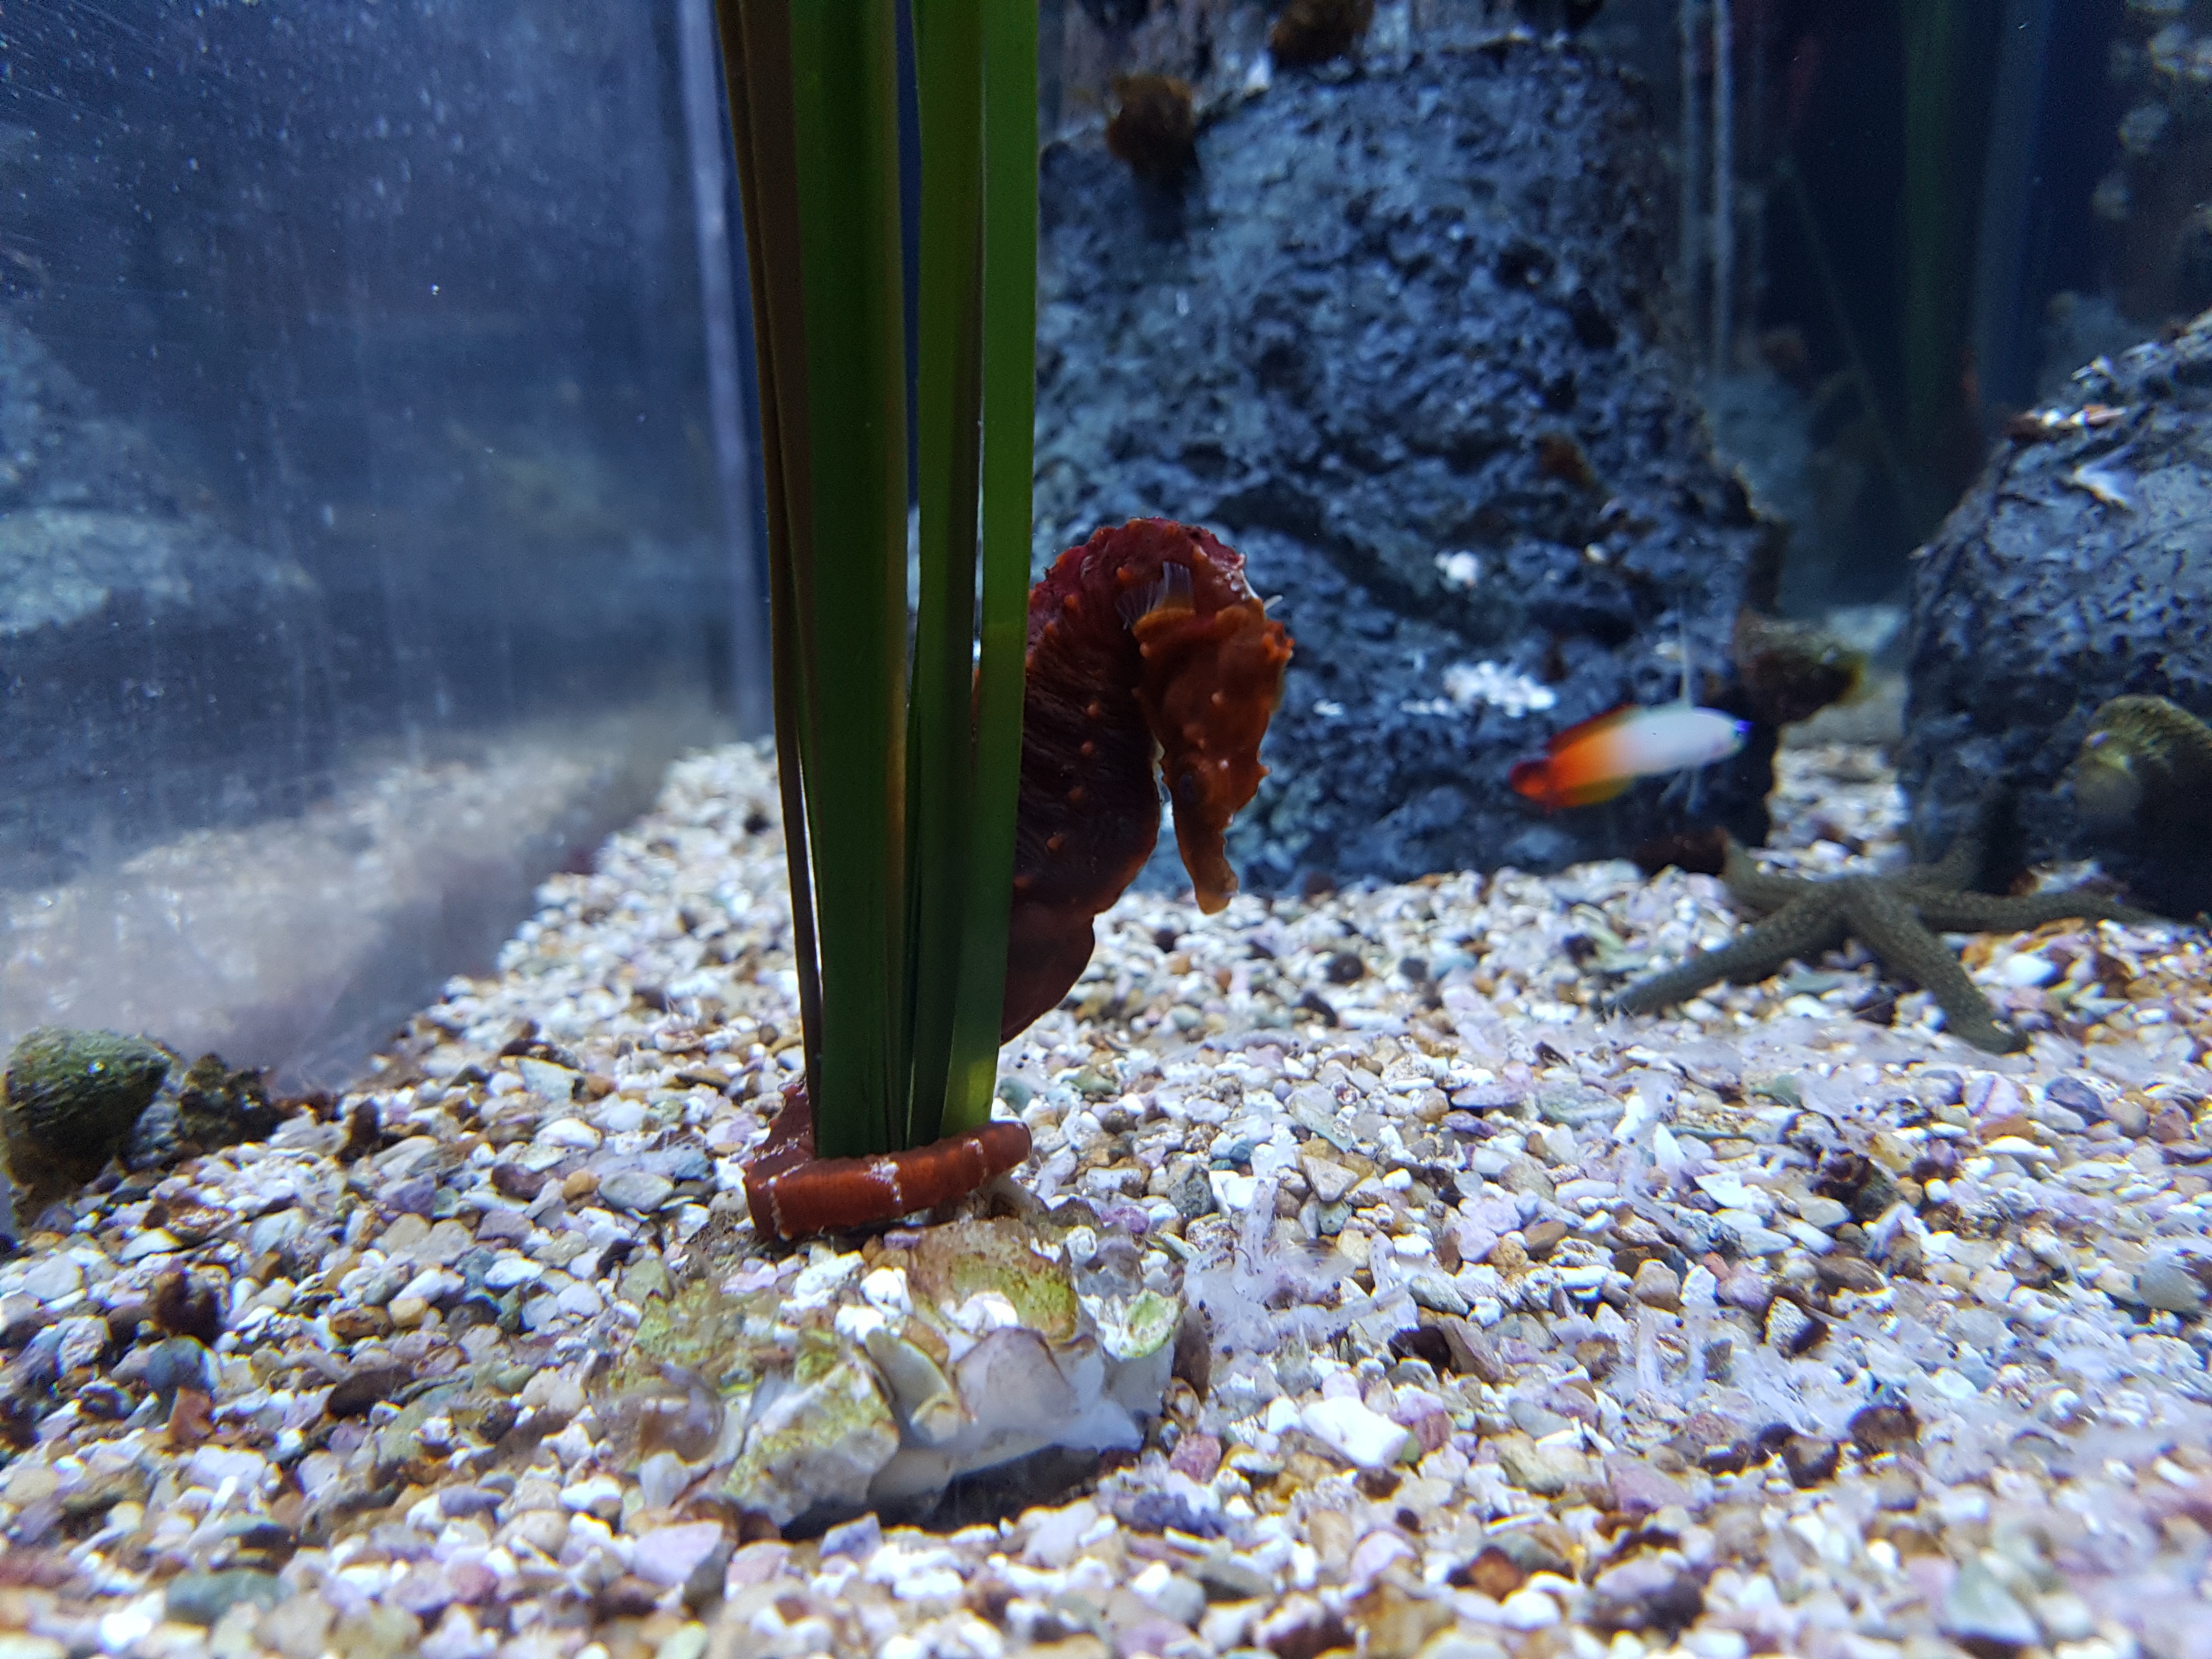
underwater, biology, fish, fauna, aquarium, marine, goldfish, seahorse, marine biology, freshwater aquarium